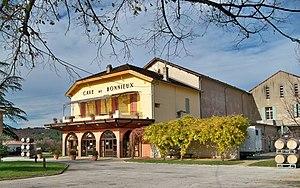
Cave coopérative de Bonnieux, Vaucluse, France
Bonnieux est une commune française, située dans le département de Vaucluse en région Provence-Alpes-Côte d'Azur. On appelle ses habitants les Bonnieulais.